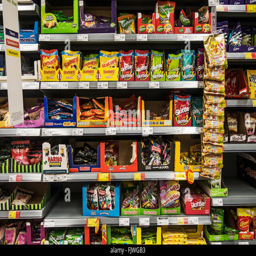
sweets for sale on display in a supermarket